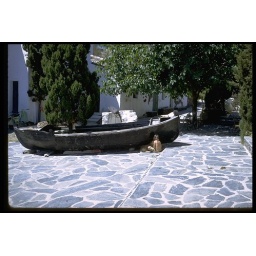
The famous boat with a tree growing in it. 1972.